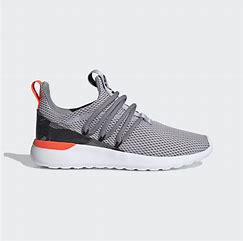
Brand: Adidas
Model: Lite Racer Adapt 3